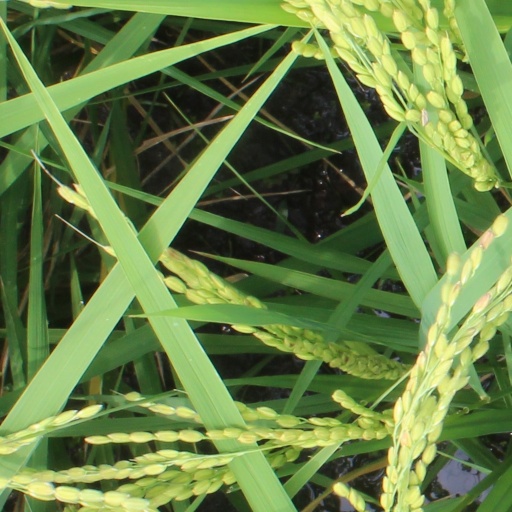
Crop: rice